Asda Story

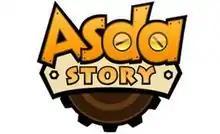

Asda Story was a Fantasy massively multiplayer online role-playing game developed by the MaxOn Soft corporation. It was published by GamesCampus for the North American market, Play Media Group for the market in Europe, OnGame for the Brazilian market, nDoors for the market in Japan, GamePower7 for the MENA market (under the title "World of Secrets") and mGame for the market in Korea.